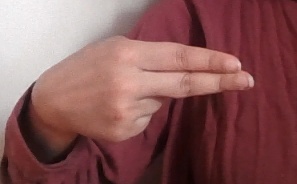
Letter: ain